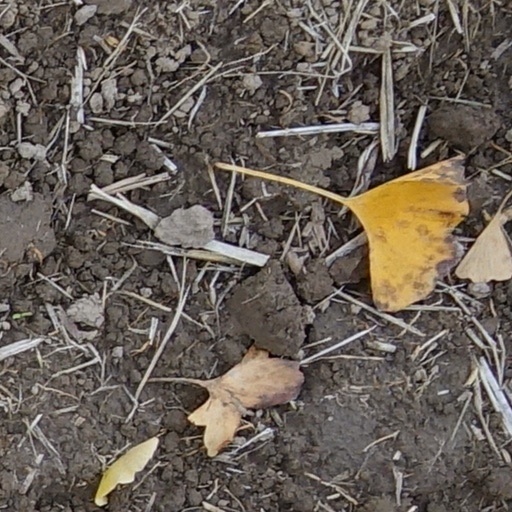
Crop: wheat